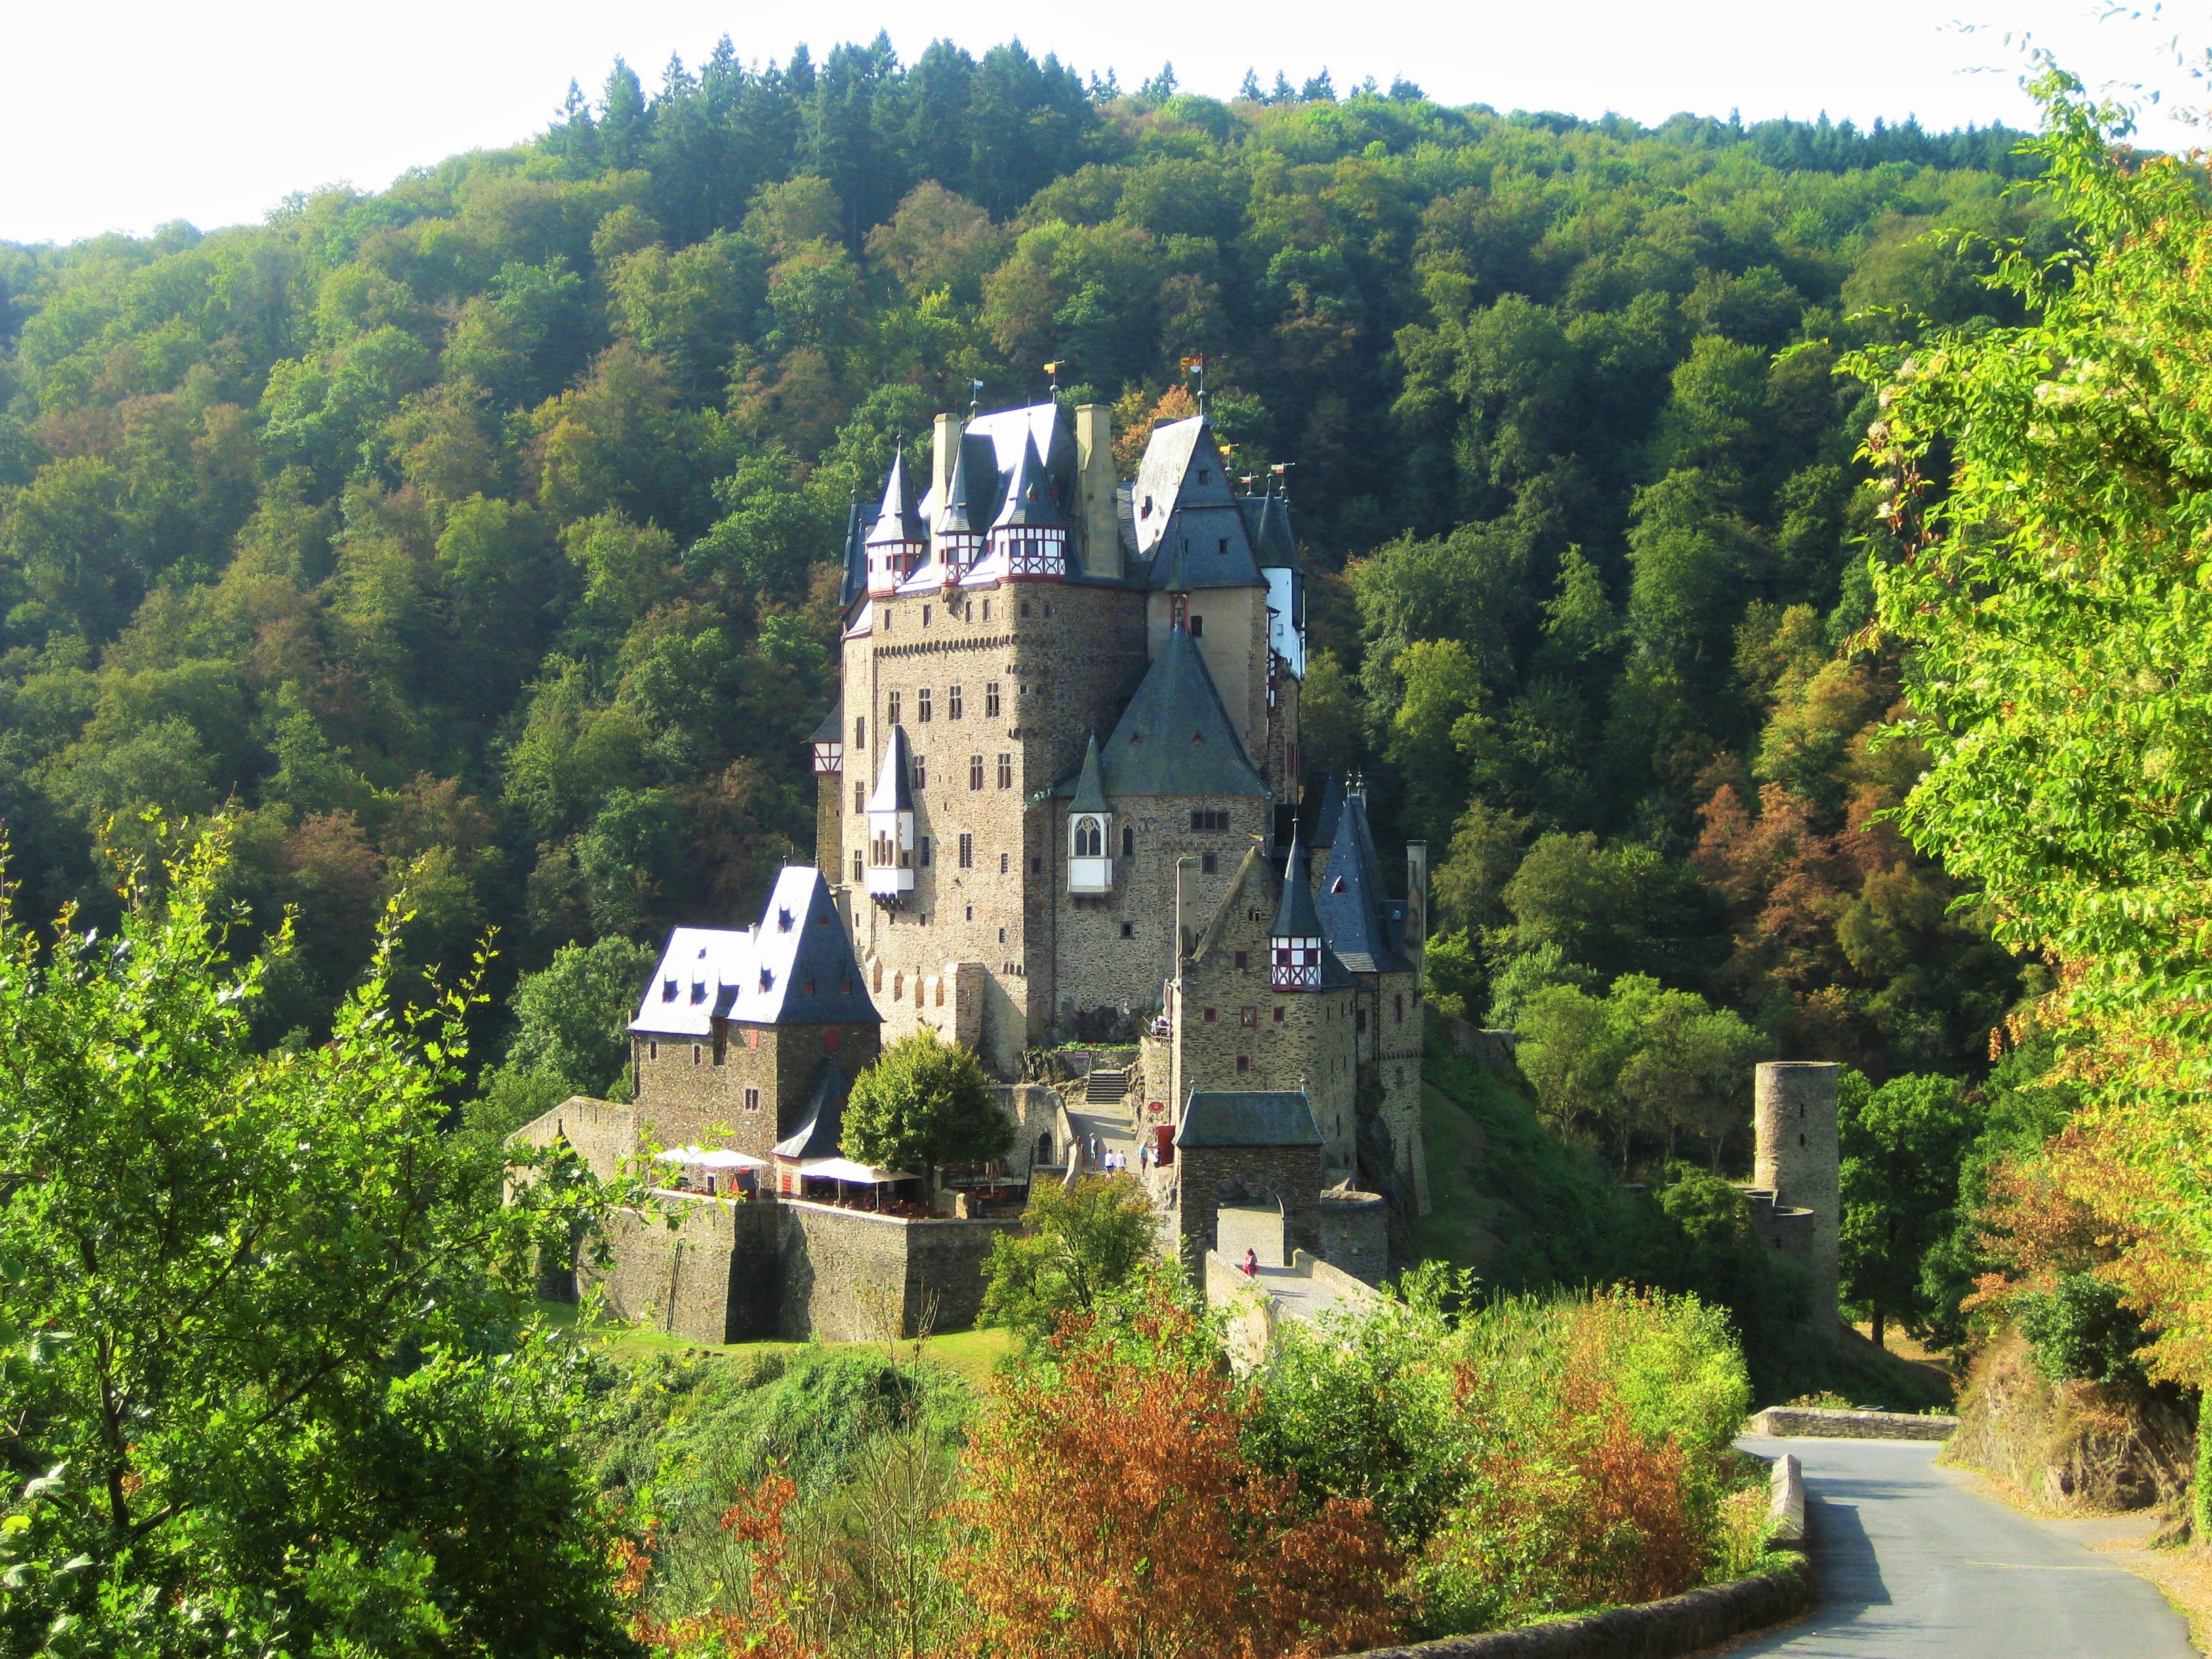
forest, architecture, building, chateau, travel, village, europe, castle, tourism, medieval, monastery, germany, estate, burg, eltz